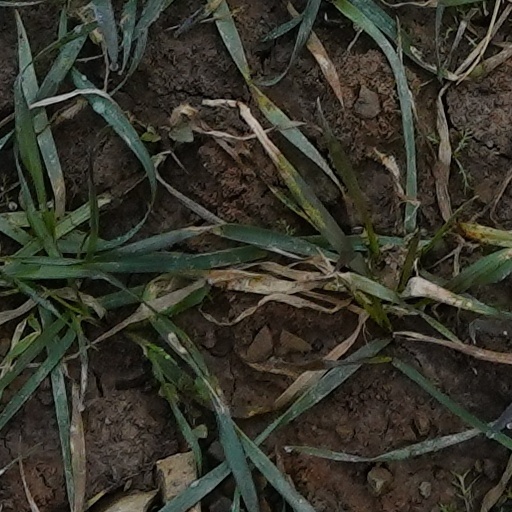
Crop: wheat